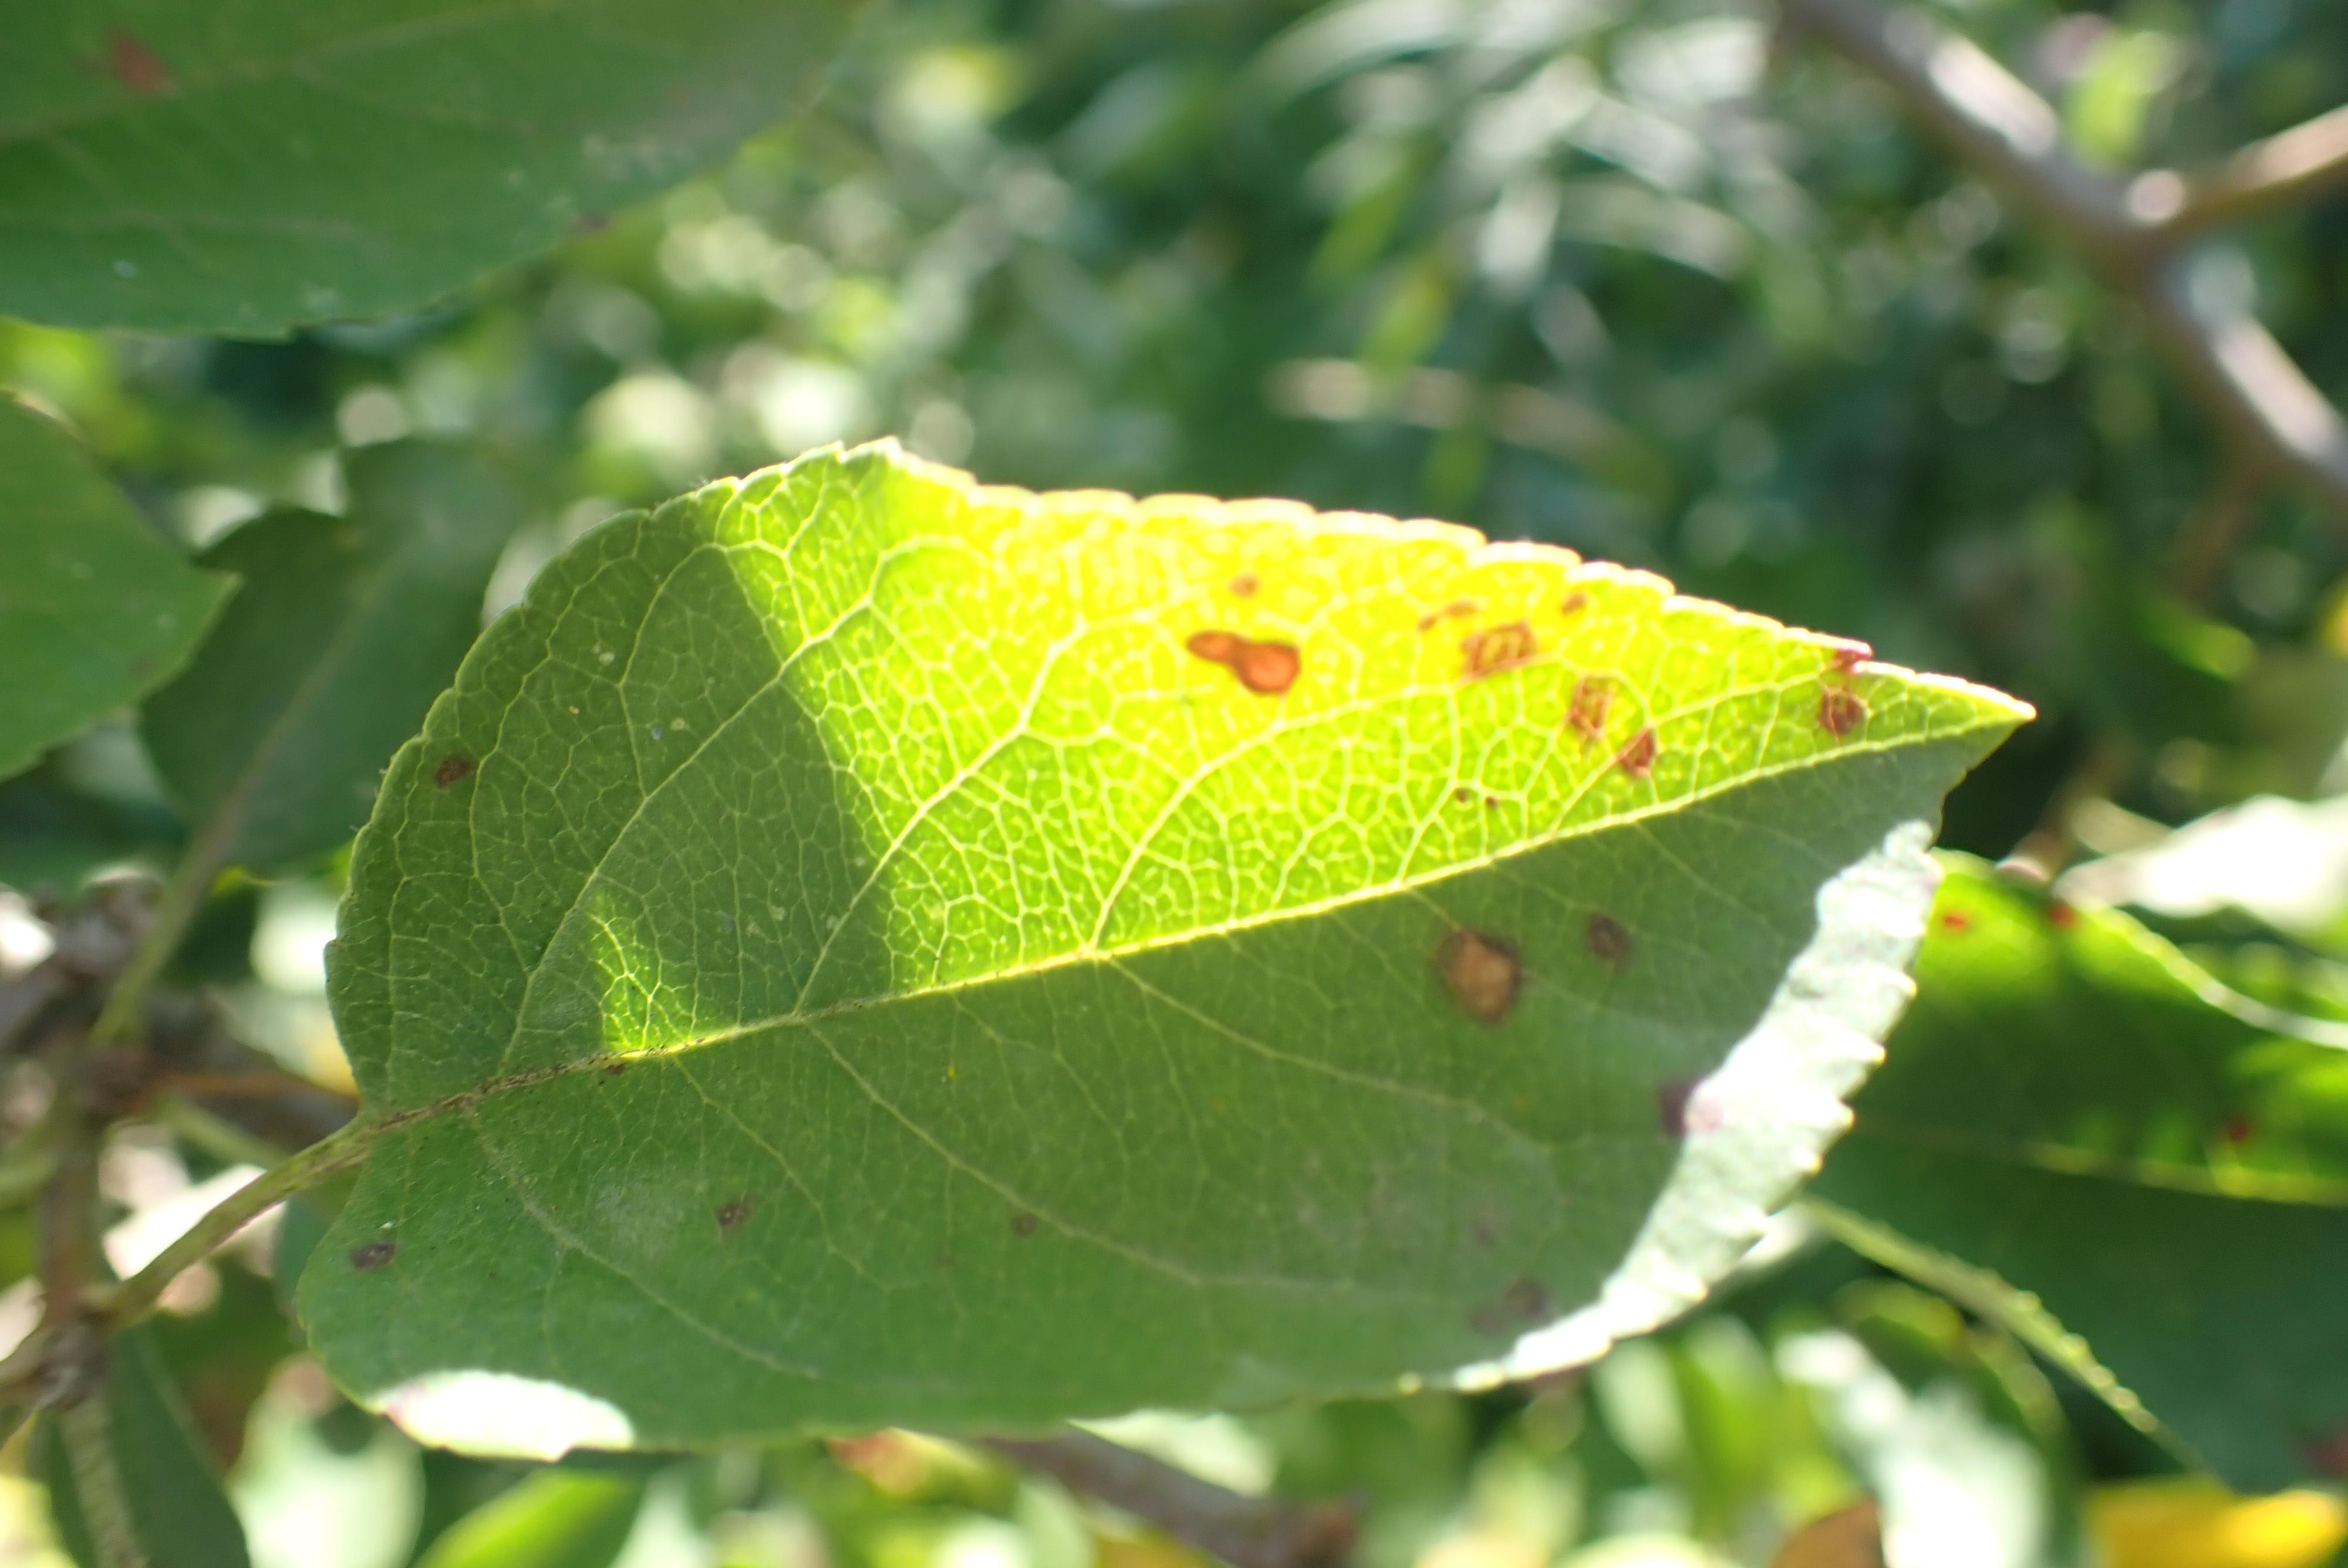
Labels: complex